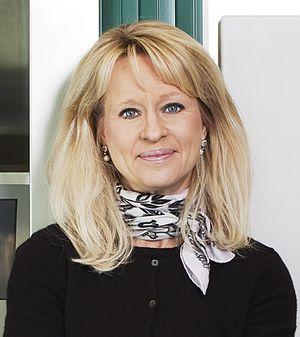
Annika Falkengren est une banquière suédoise et l'une des sept associés-gérants du groupe suisse Lombard Odier. Elle commence sa carrière en 1987 auprès de la Skandinaviska Enskilda Banken, où elle grimpe les échelons jusqu'à devenir Présidente Directrice-Générale en 2005, une position qu'elle occupe jusqu'en 2017. Falkengren a au cours de sa carrière été membre de plusieurs conseils d'administration d'envergure et reçu de nombreux prix: Fortune l'a ainsi nommée parmi les femmes d'affaires les plus puissantes de la planète.